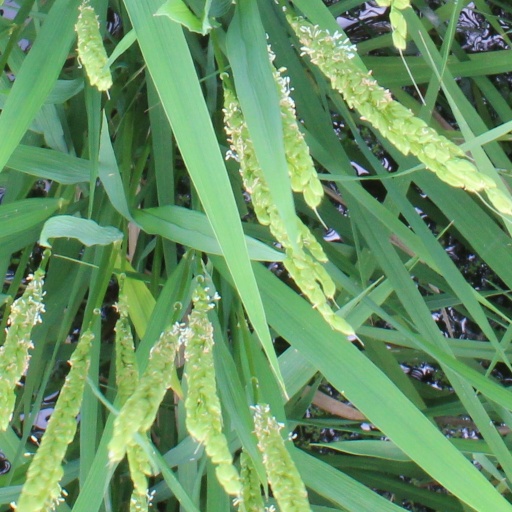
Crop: rice